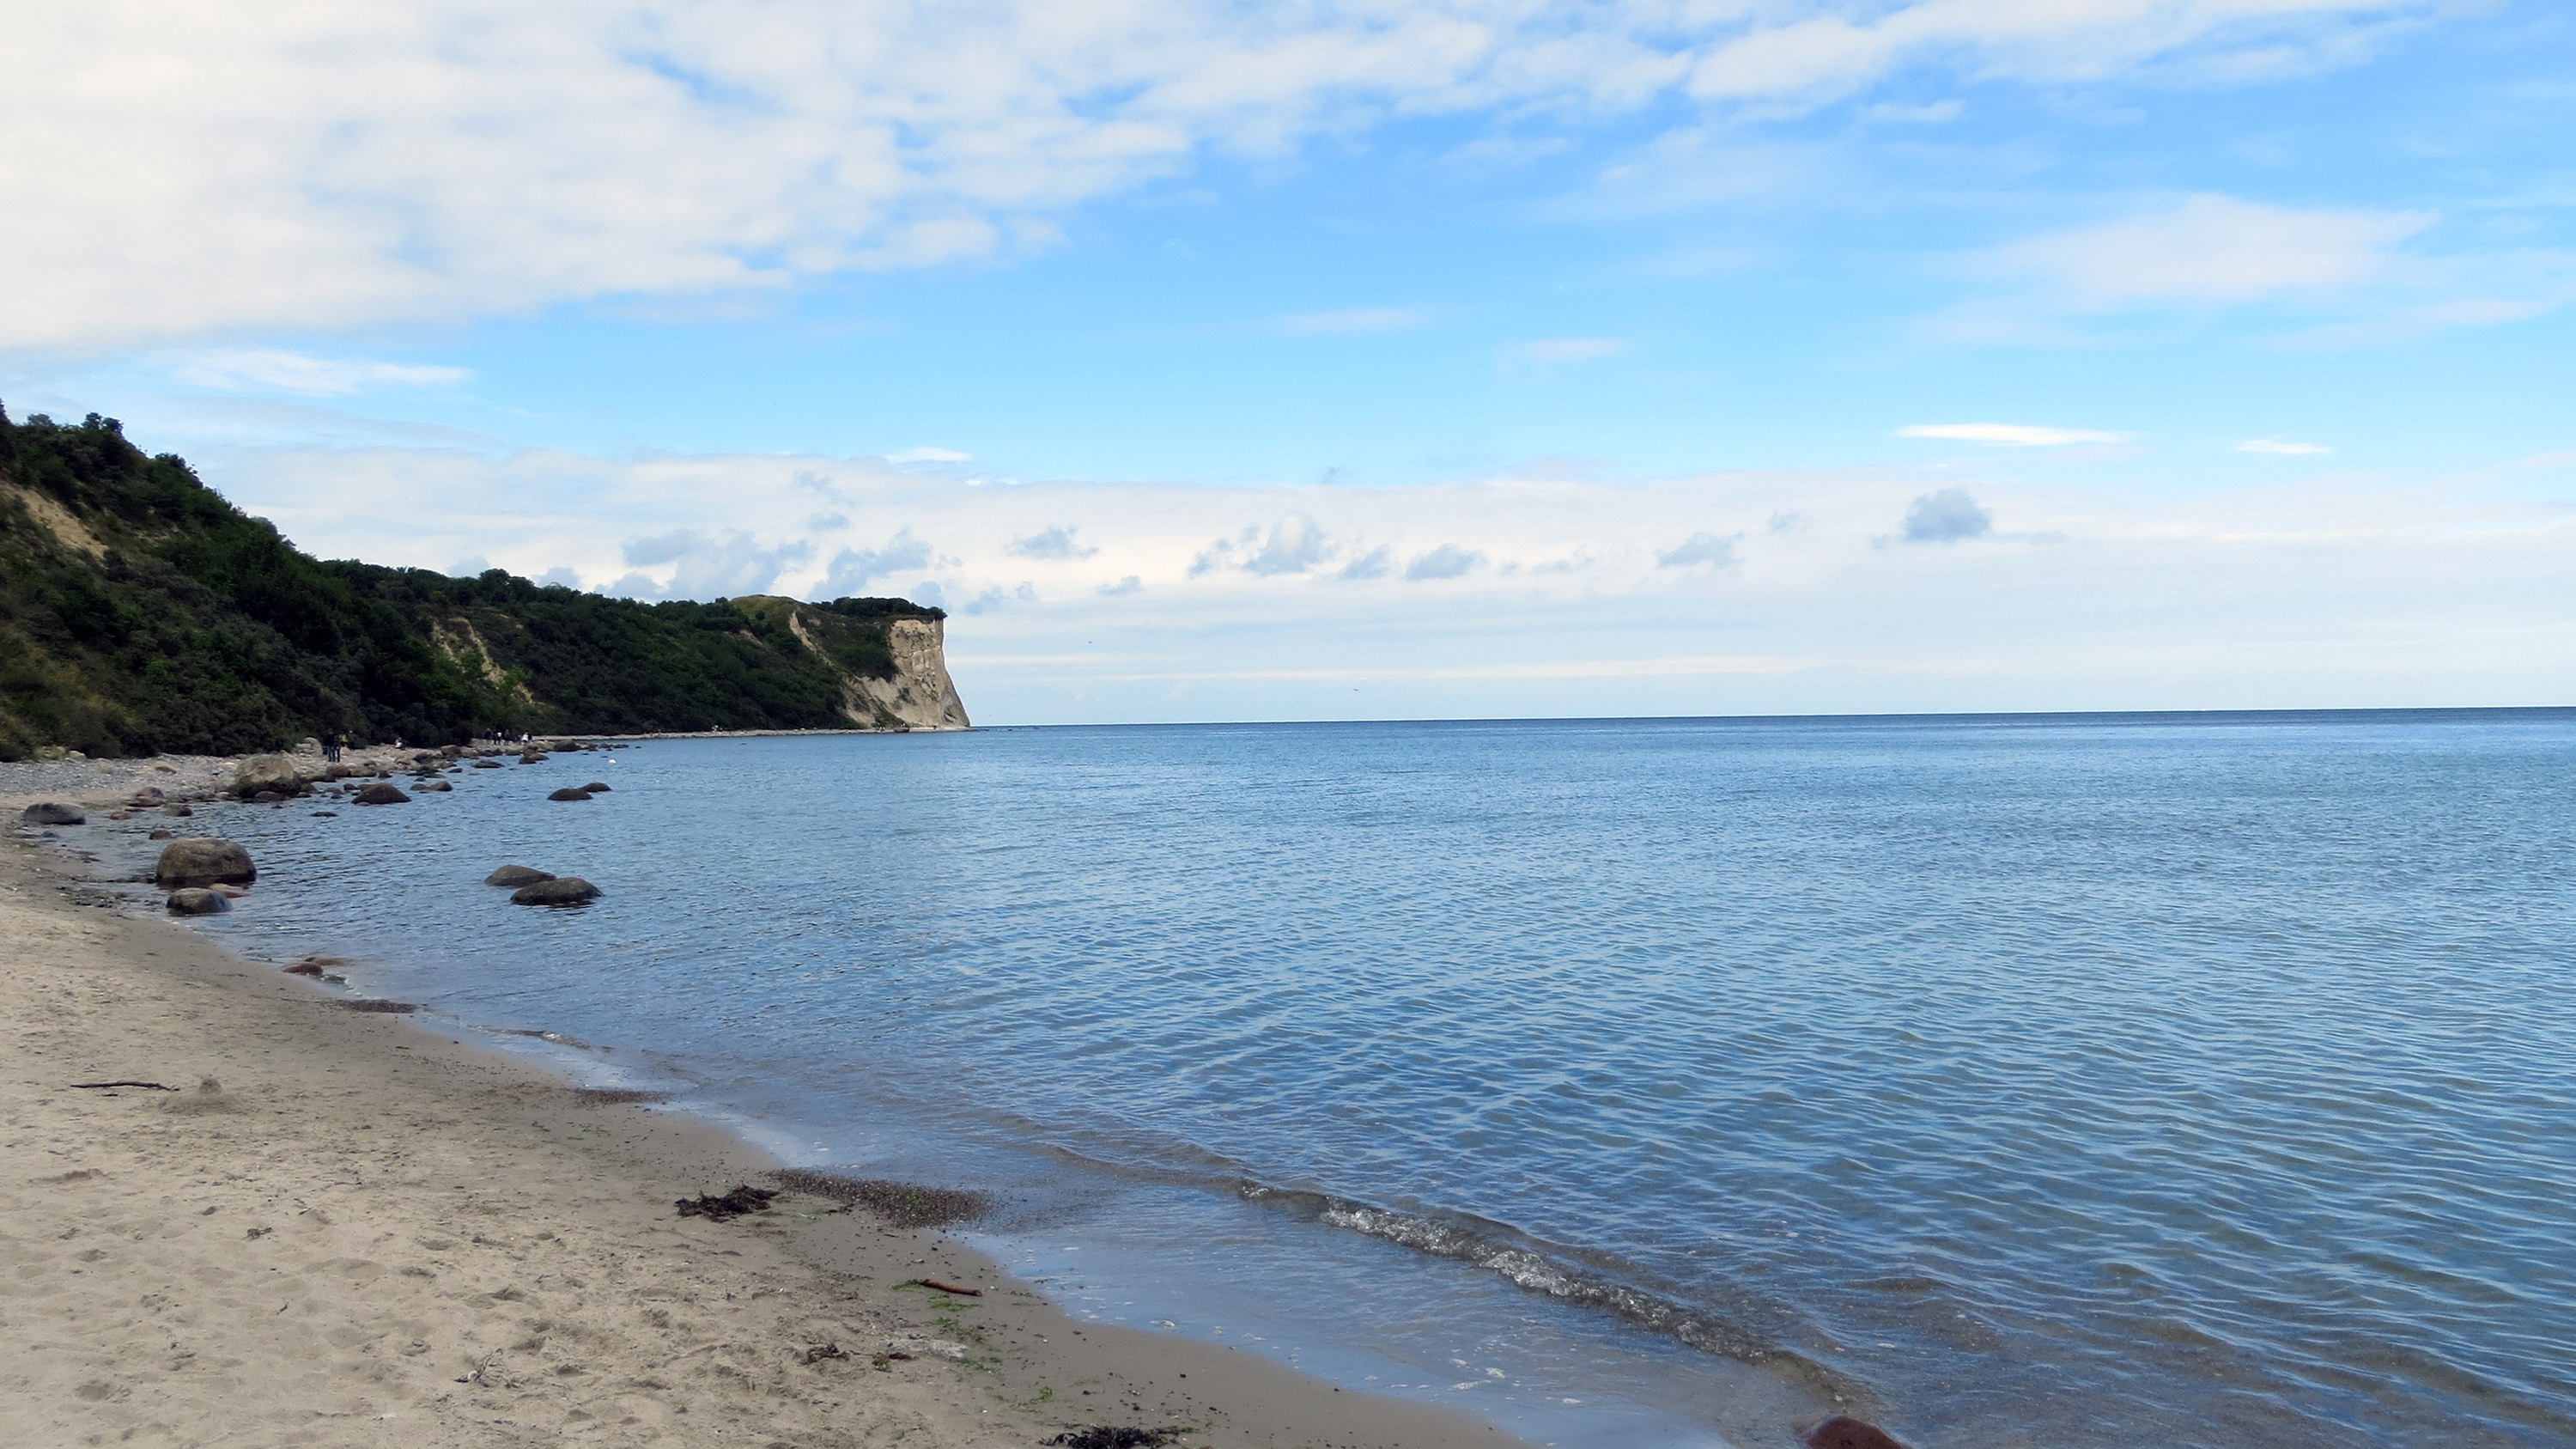
beach, landscape, sea, coast, water, sand, rock, ocean, horizon, shore, wave, vacation, cliff, cove, bay, terrain, body of water, stones, bank, cape, islet, baltic sea, r gen